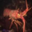
Label: lobster